Povel Ramel

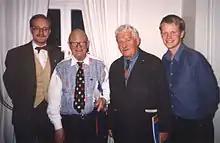
Povel Ramel (second from left) and Hans Alfredson (second from right) being hosted by a student association at Lund University in 1999

Povel Ramel was born in Östermalm, Stockholm into an affluent noble family. His father, Karl Ramel, was a lawyer. At a young age, Ramel found a loving audience for his talents in the family nurses, maids and cooks, and also his parents. His family often went on extensive holidays, and on such an occasion, on a beach in Belgium, when Povel was two years old he stepped on a nail. With the wound infected Povel was not expected to survive, although he recovered, with a slight permanent injury.